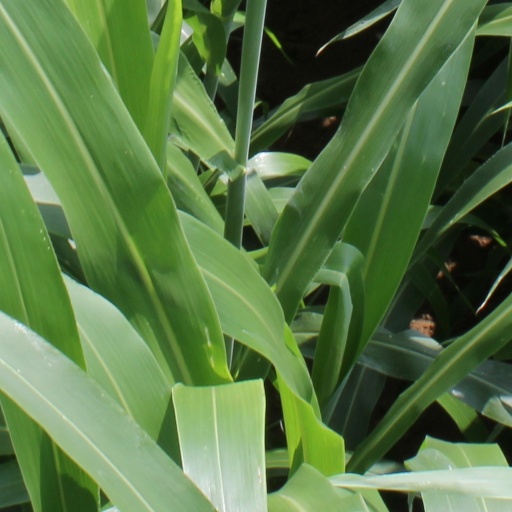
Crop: sorghum